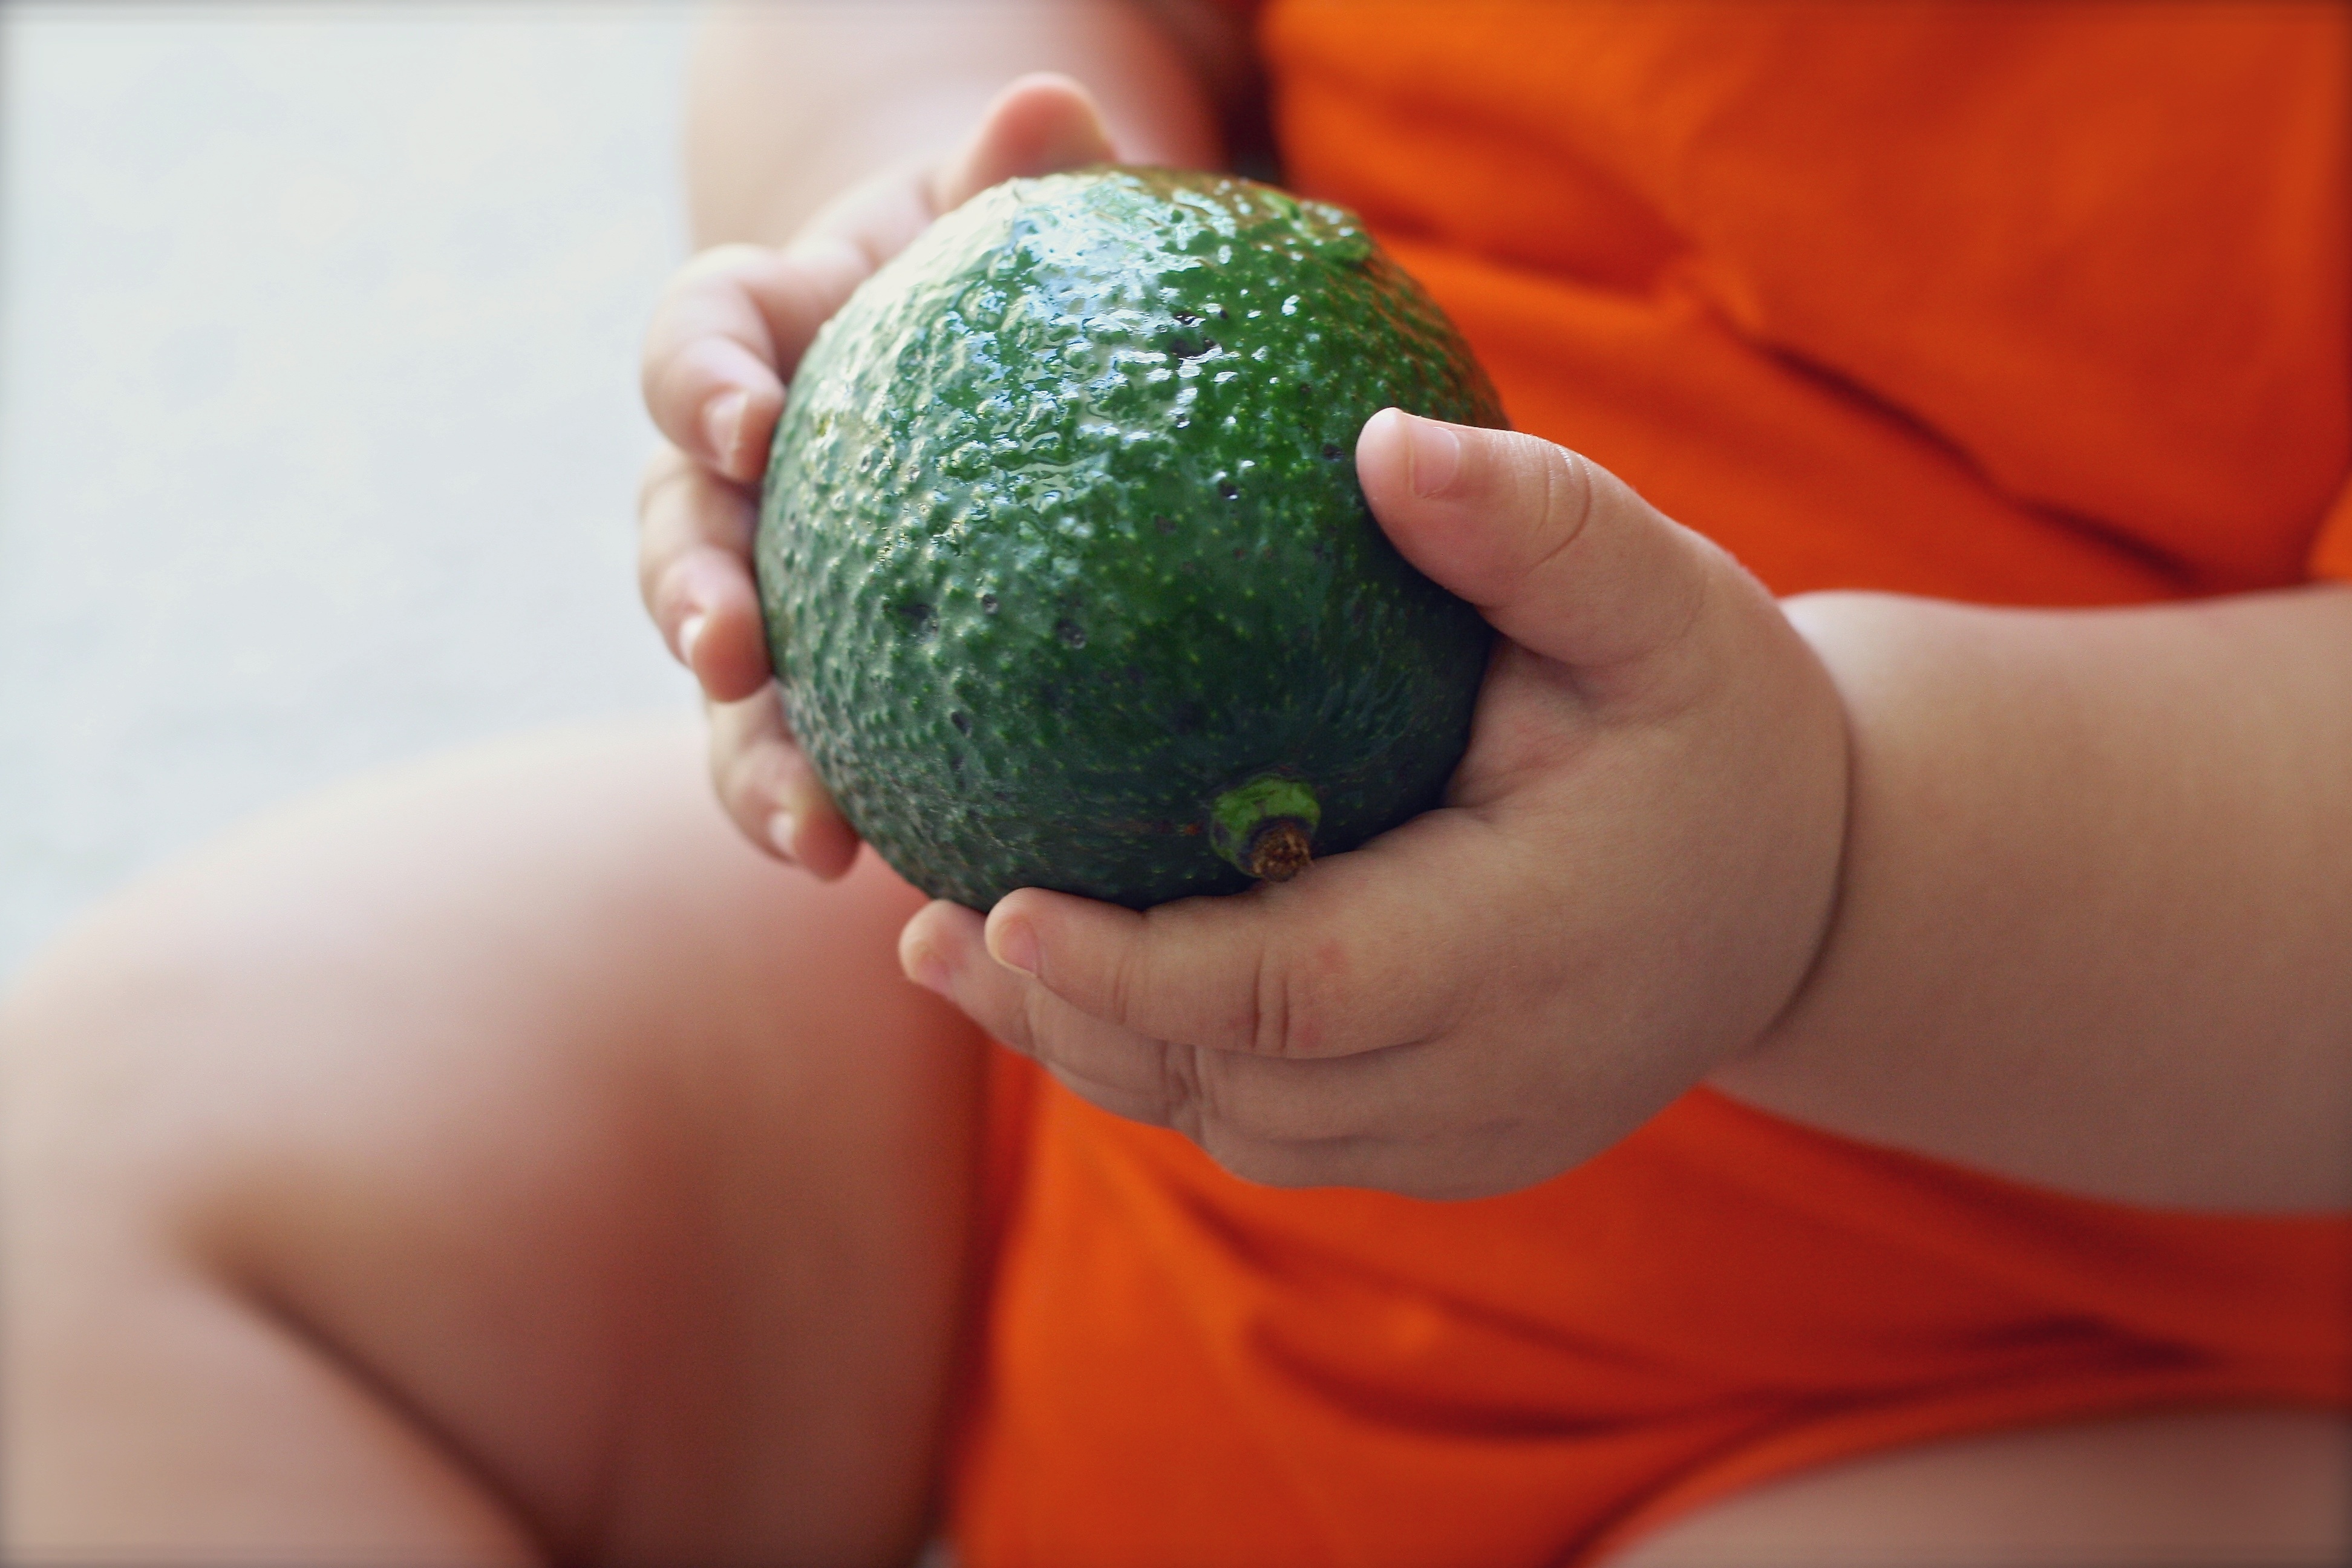
hand, plant, fruit, food, green, ingredient, produce, vegetable, tropical, natural, fresh, avocado, healthy, delicious, baby, close up, eating, nutrition, raw, diet, sweetness, organic, citrus, macro photography, flowering plant, dietary, fruit and vegetables, hands holding, land plant